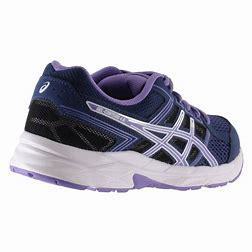
Brand: Asics
Model: Gel Contend 4